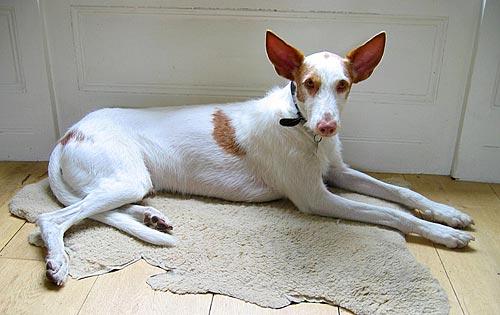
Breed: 210-n000006-Ibizan_hound